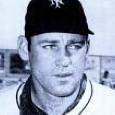
Age: 32